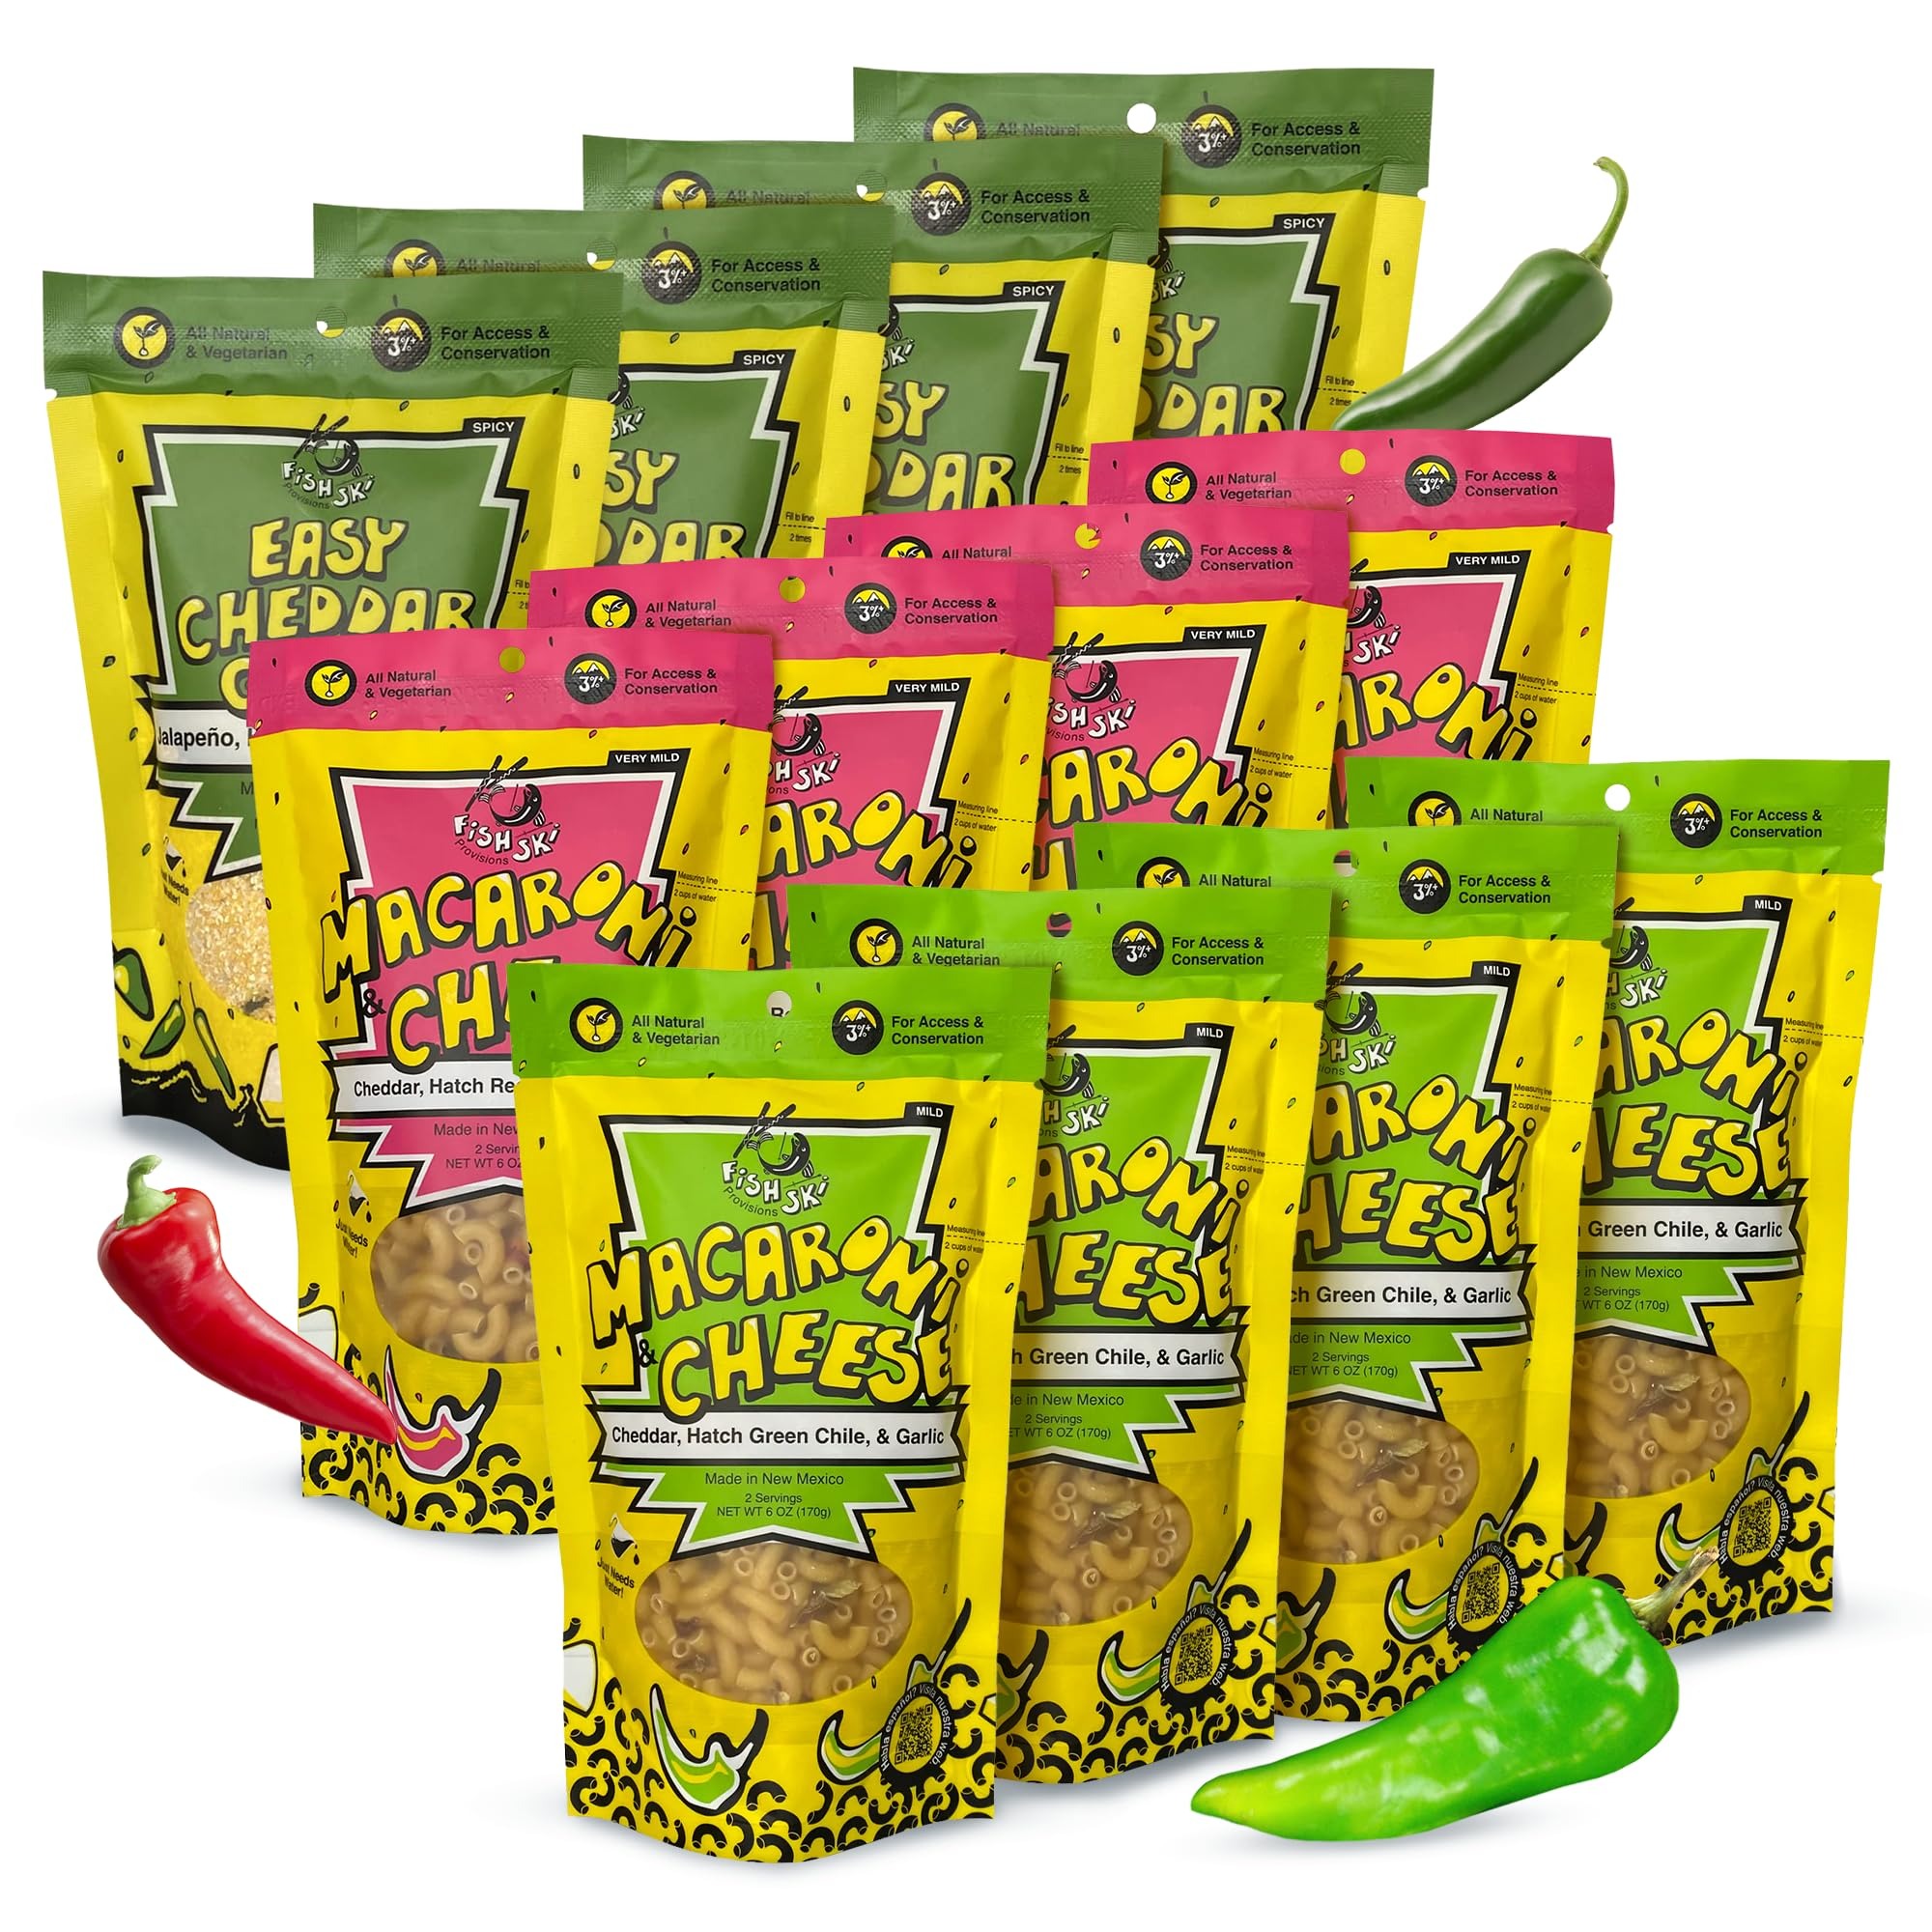
Item Name: Just Add Water Hatch Chile Grits, Mac and Cheese by FishSki Provisions- Multi Recipe Pack (12 x 6oz Pack)
Value: 12.0
Unit: Count

Price: 44.96